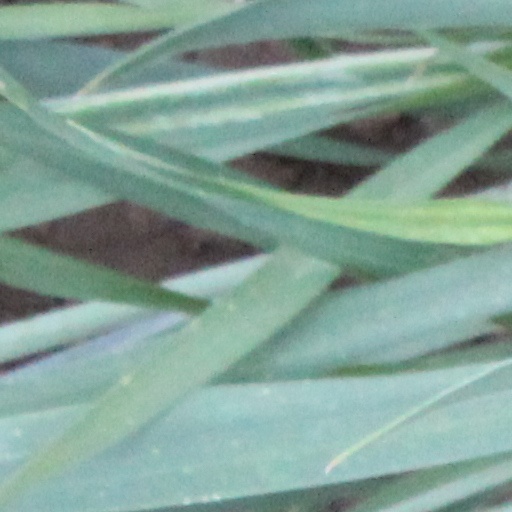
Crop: wheat